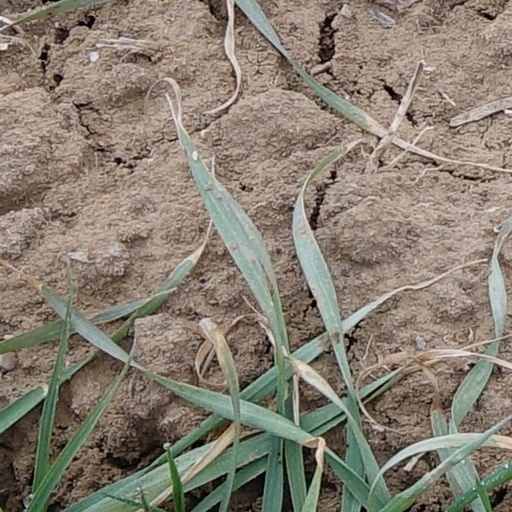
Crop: wheat